Marco Materazzi

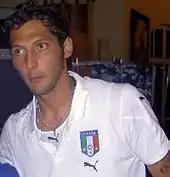
Materazzi in 2006, during the FIFA World Cup in Germany

Materazzi was included in the 23-man squad by manager Marcello Lippi for the 2006 FIFA World Cup which was his third major tournament. He began the tournament as a reserve player, but after Alessandro Nesta suffered an injury in the group match against the Czech Republic, Materazzi came on as his replacement and made an impact by scoring a goal, and was named Man of the Match. He received a red card in the round of 16 match against Australia for a foul on Mark Bresciano, which ended in a 1–0 win for the Italians, and was suspended for the quarter-final against Ukraine, which Italy won 3–0.